Fuel economy in aircraft

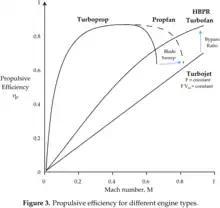
Propulsive efficiency comparison for various gas turbine engine configurations

The efficiency can be defined as the amount of energy imparted to the plane per unit of energy in the fuel. The rate at which energy is imparted equals thrust multiplied by airspeed.